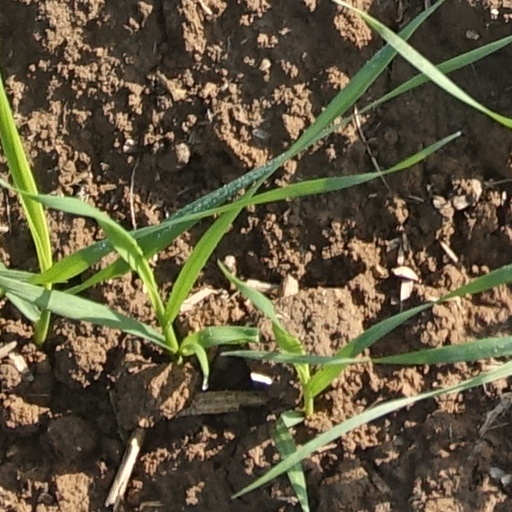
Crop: wheat